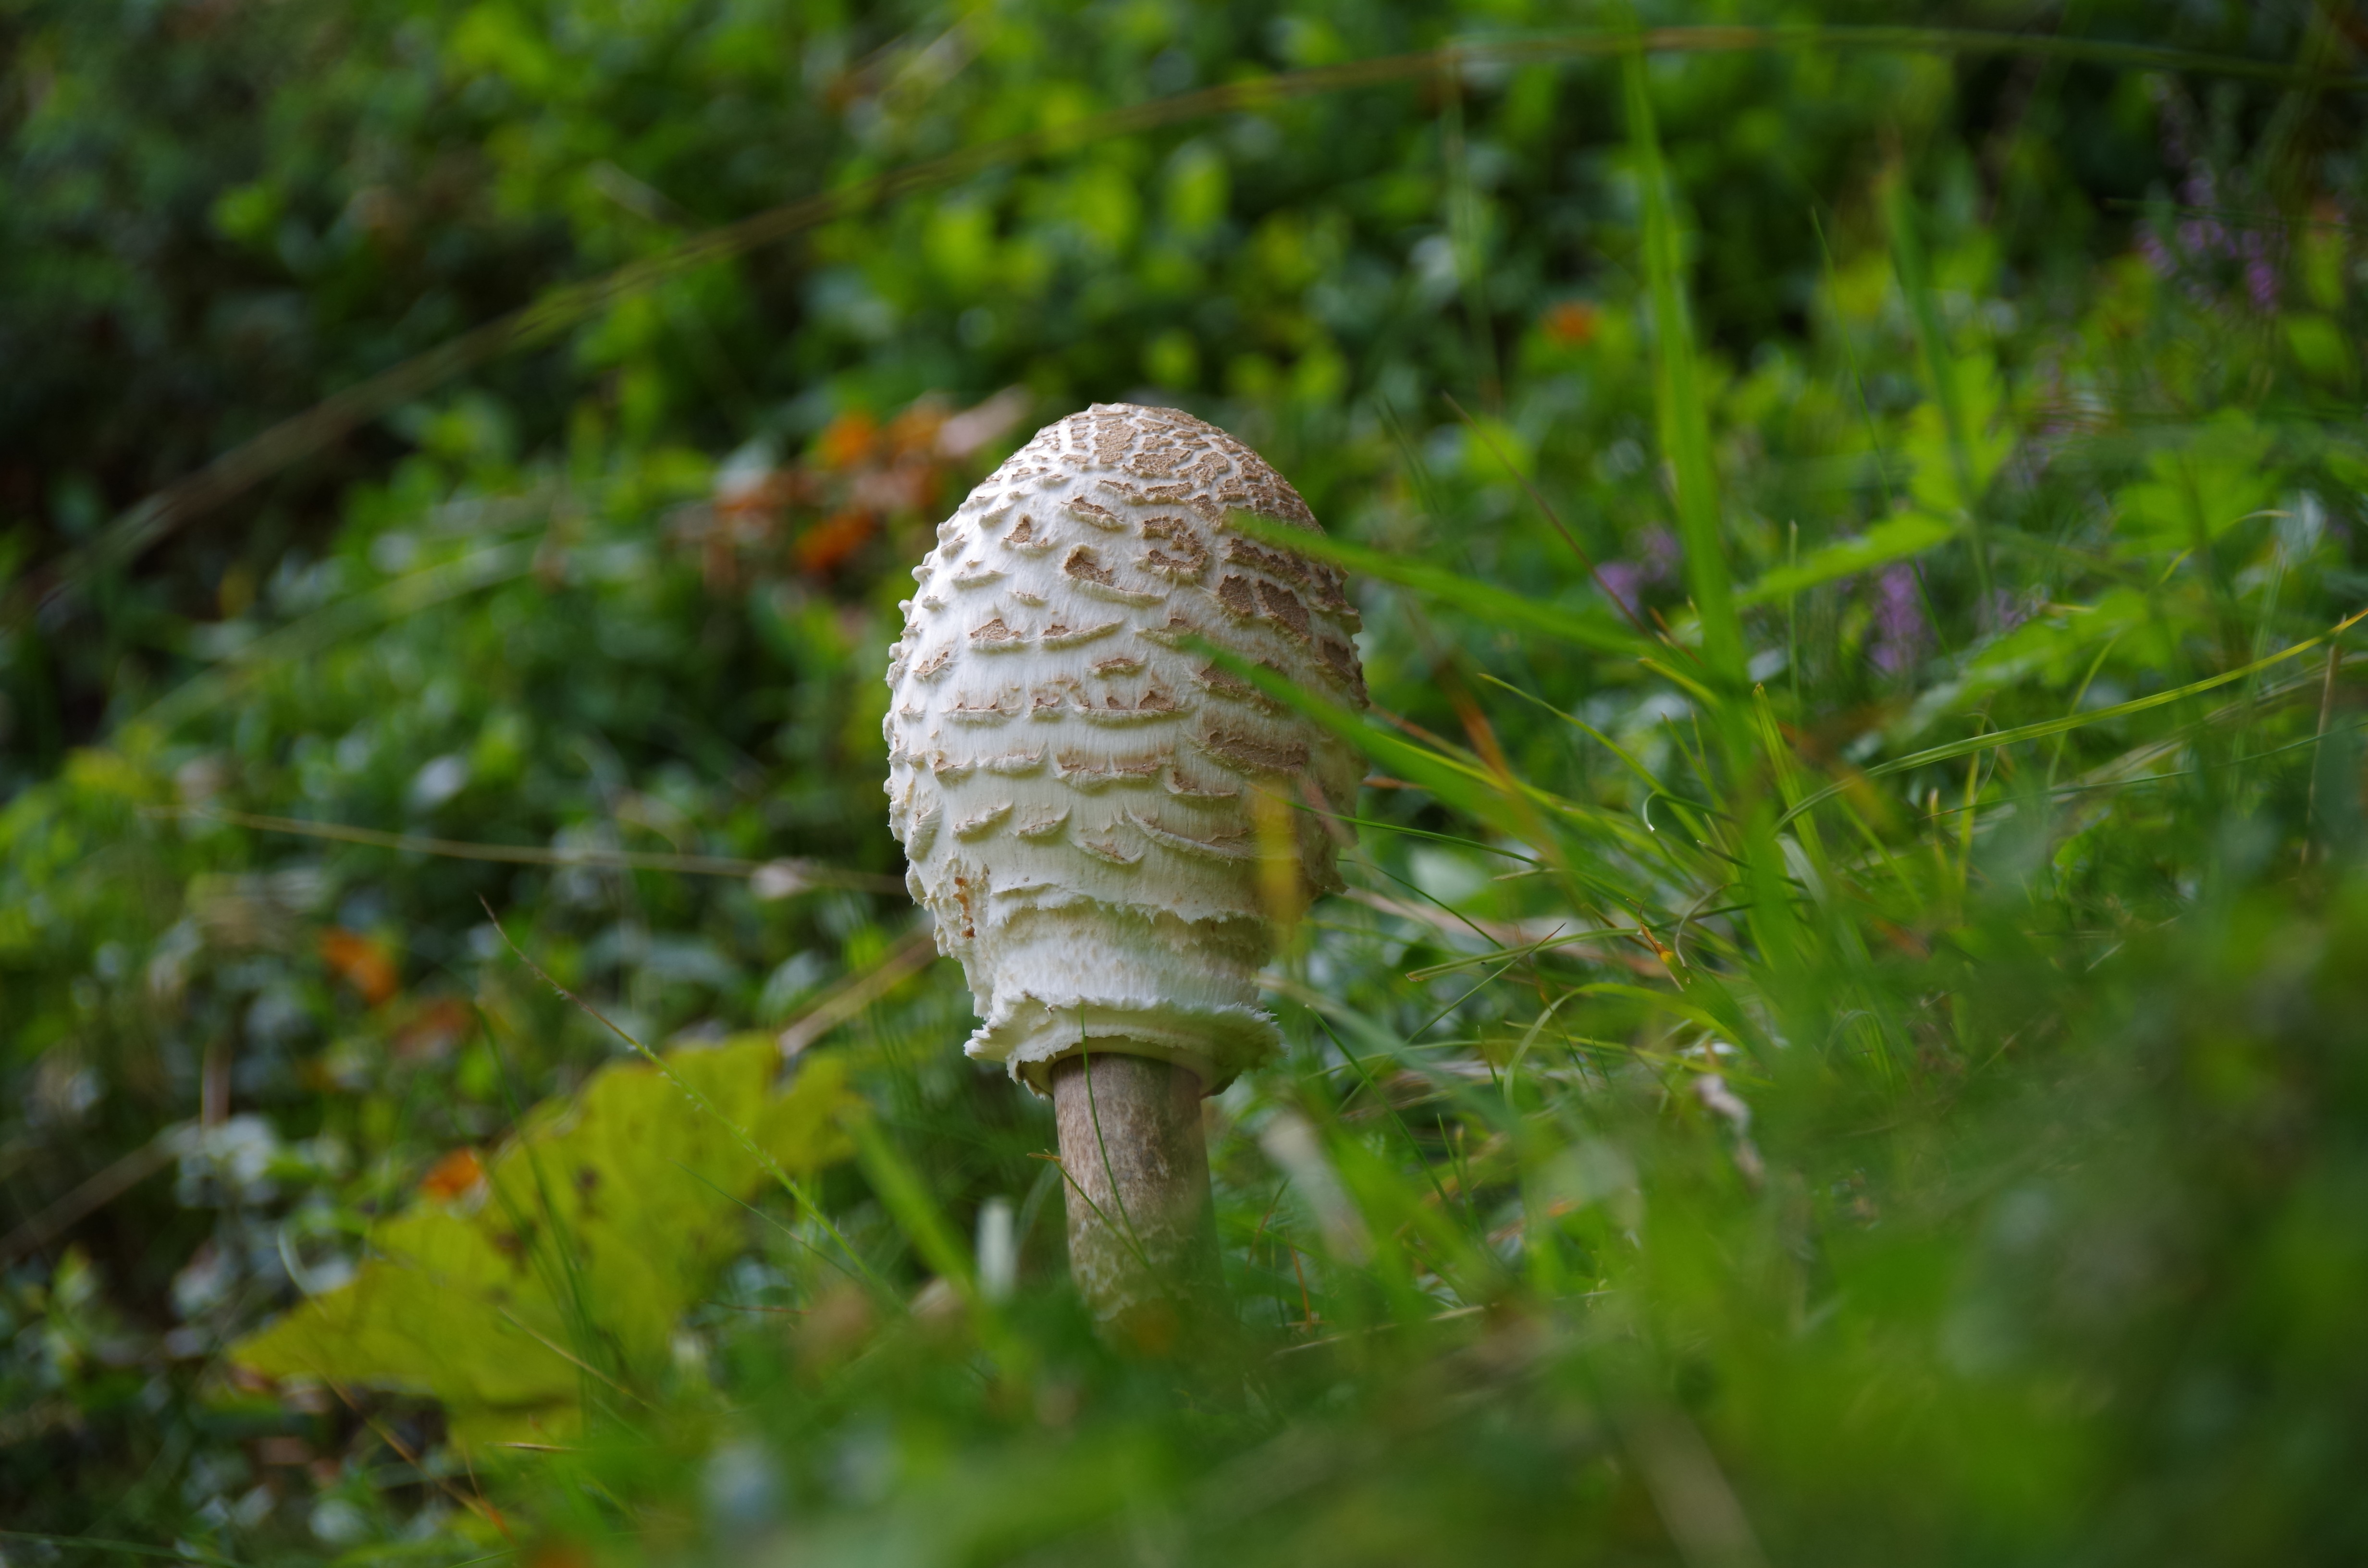
screen, nature, forest, grass, leaf, flower, wildlife, young, green, insect, brown, botany, mushroom, flora, fauna, invertebrate, close up, parasol, woodland, habitat, boletes, macro photography, mushroom picking, giant schirmling, screen fungus